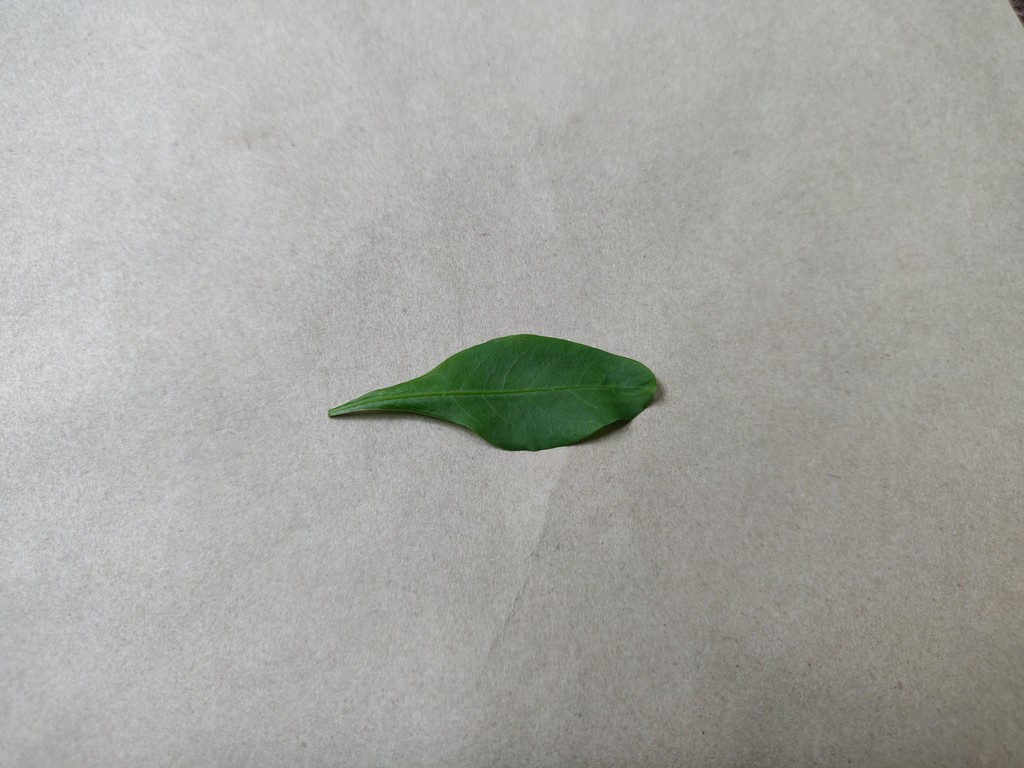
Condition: Healthy
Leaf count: single
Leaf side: front